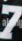
Number: 7